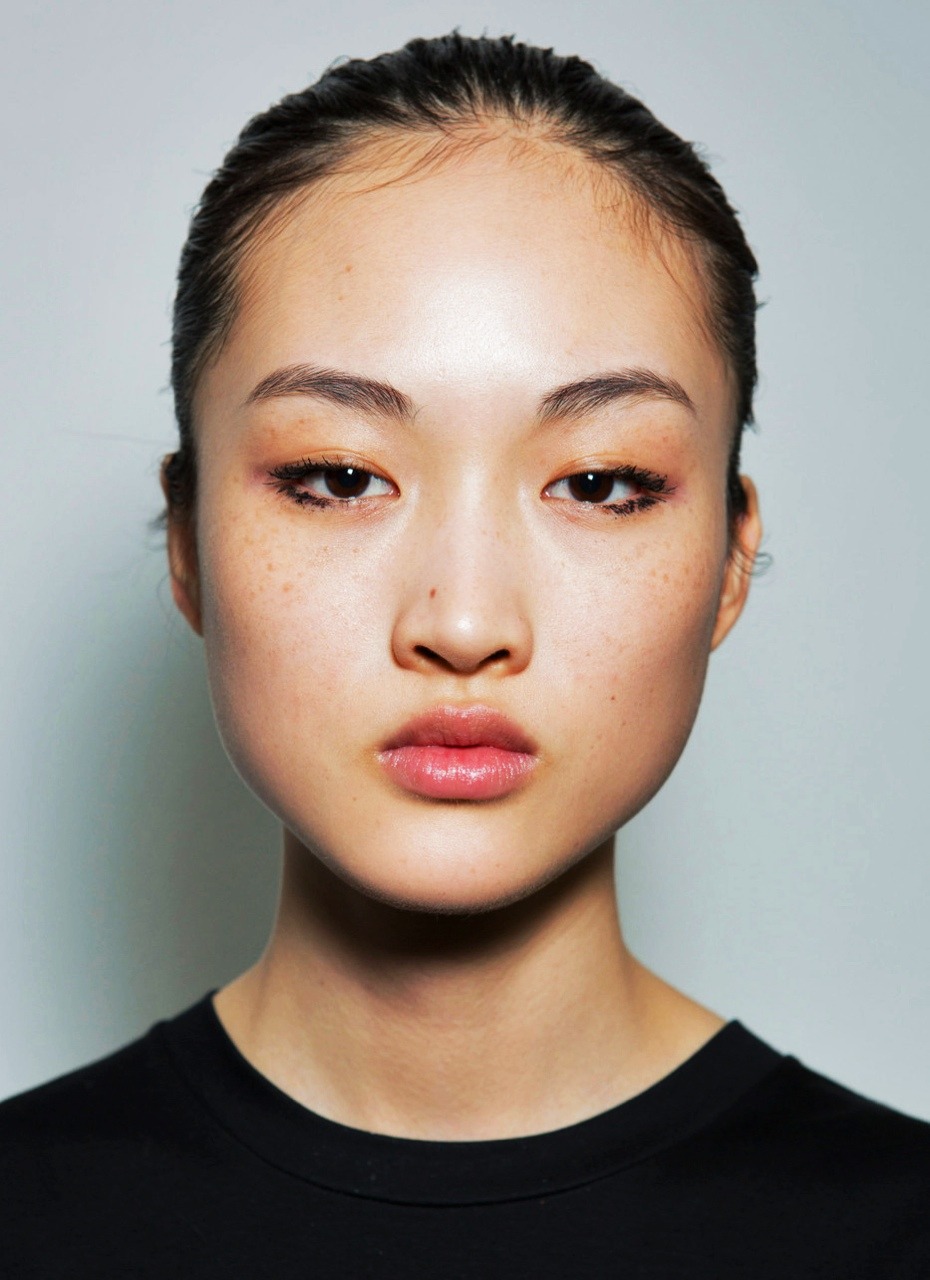
Gender: women